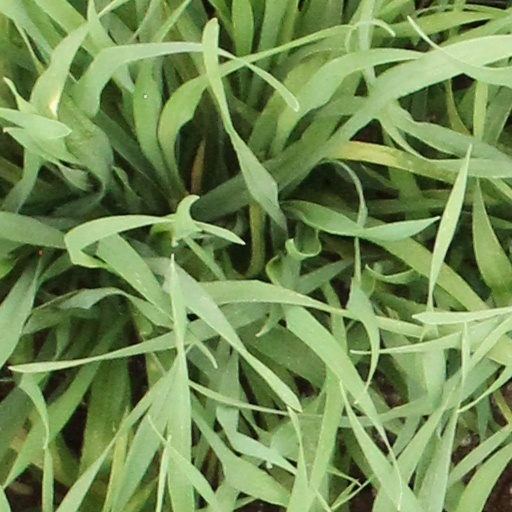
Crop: wheat